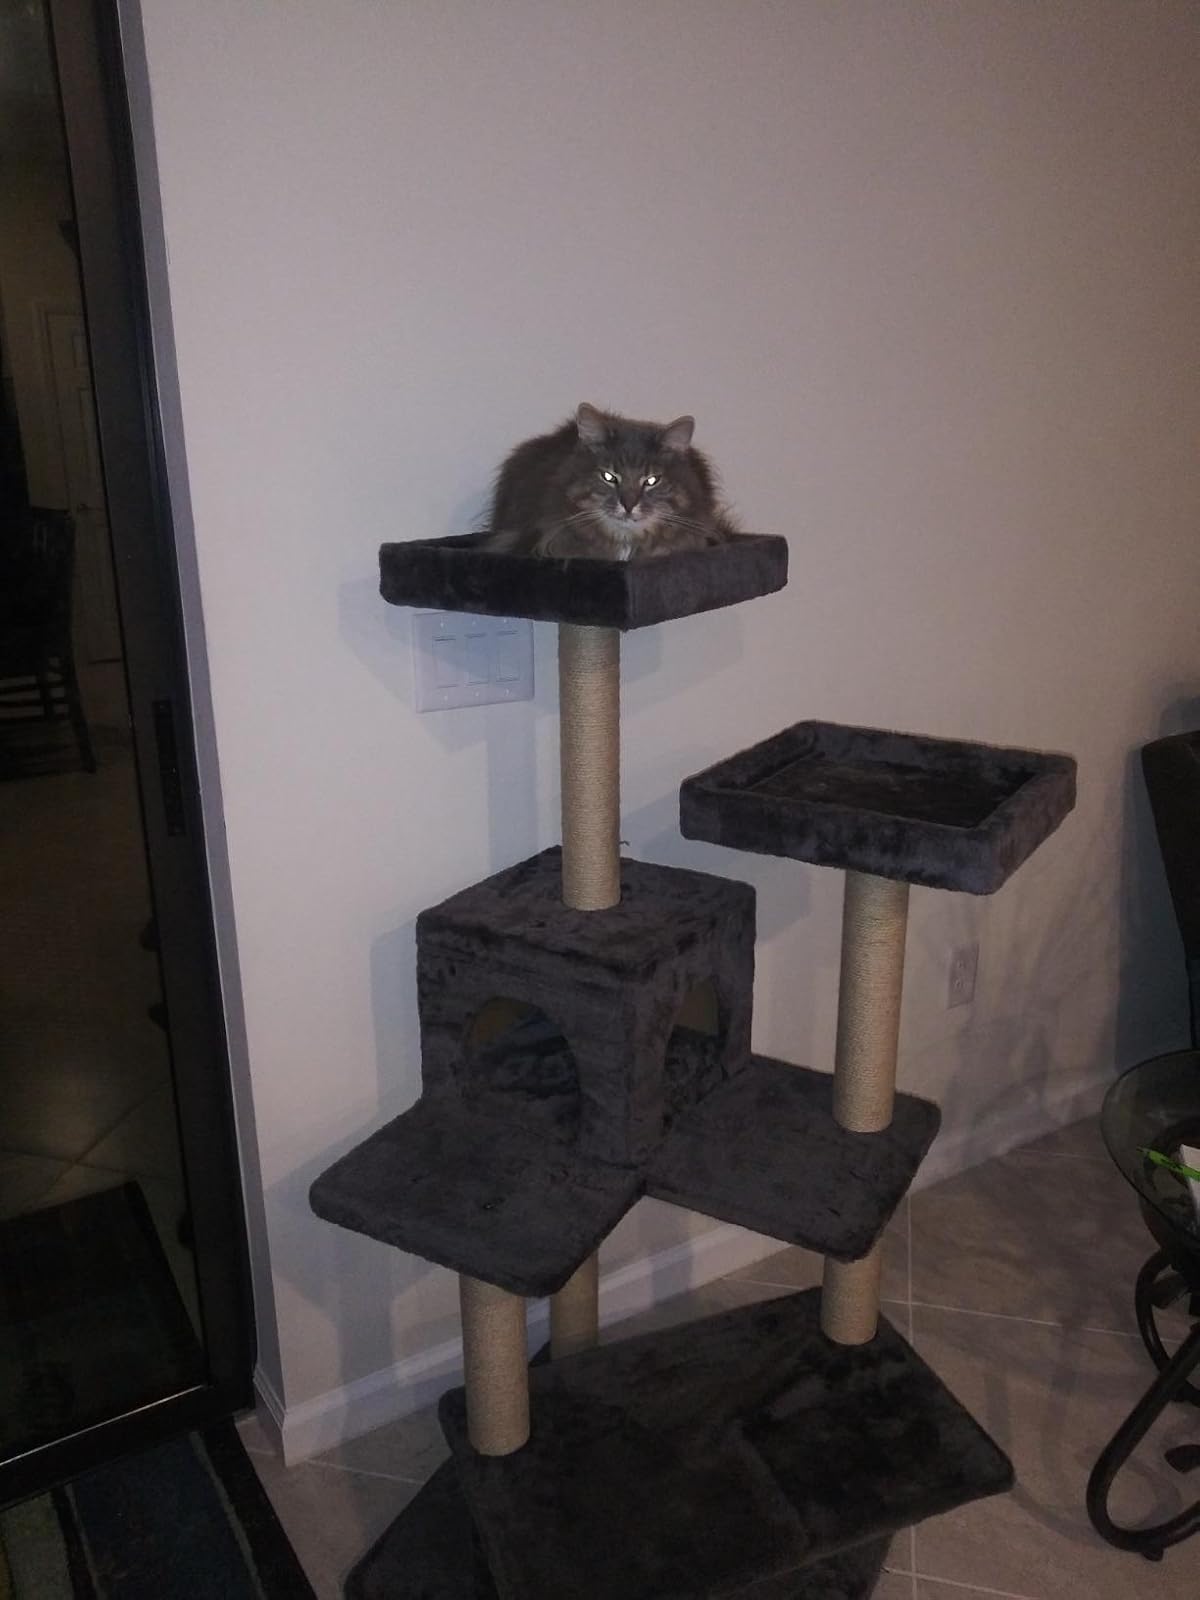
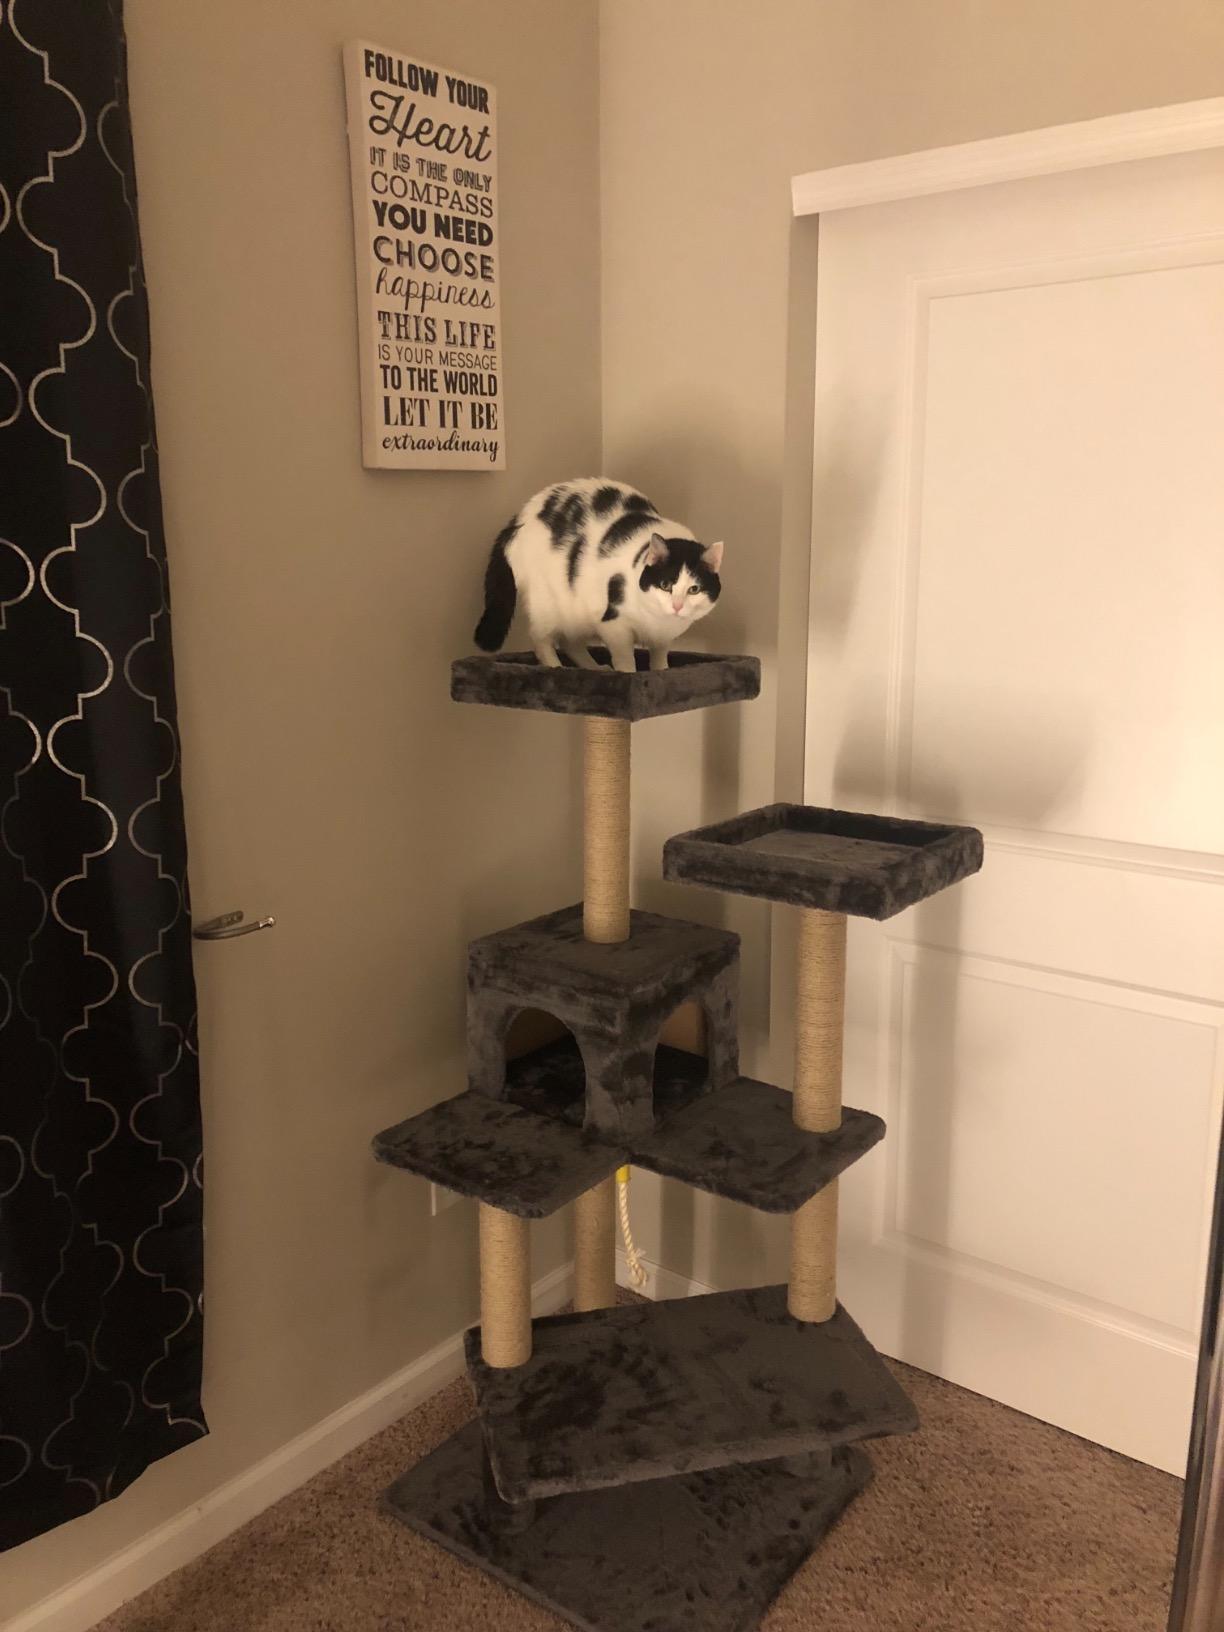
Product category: items_cat tree
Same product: yes